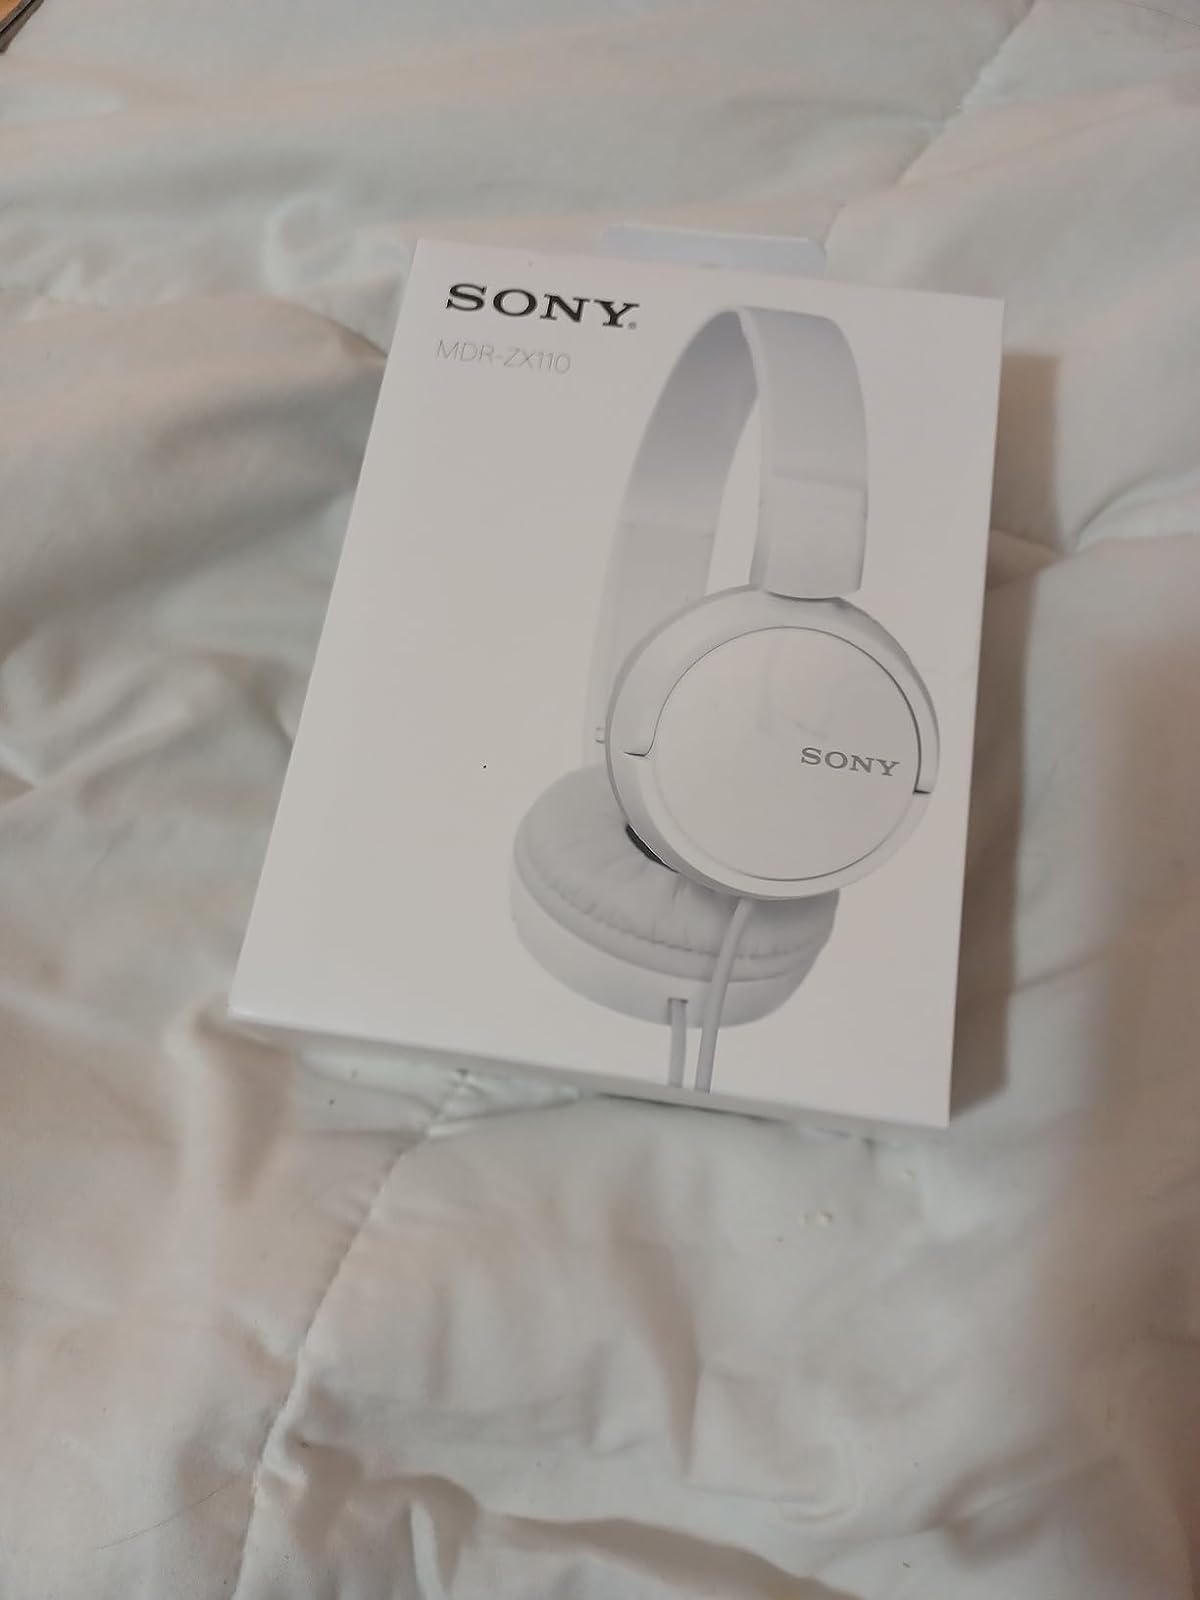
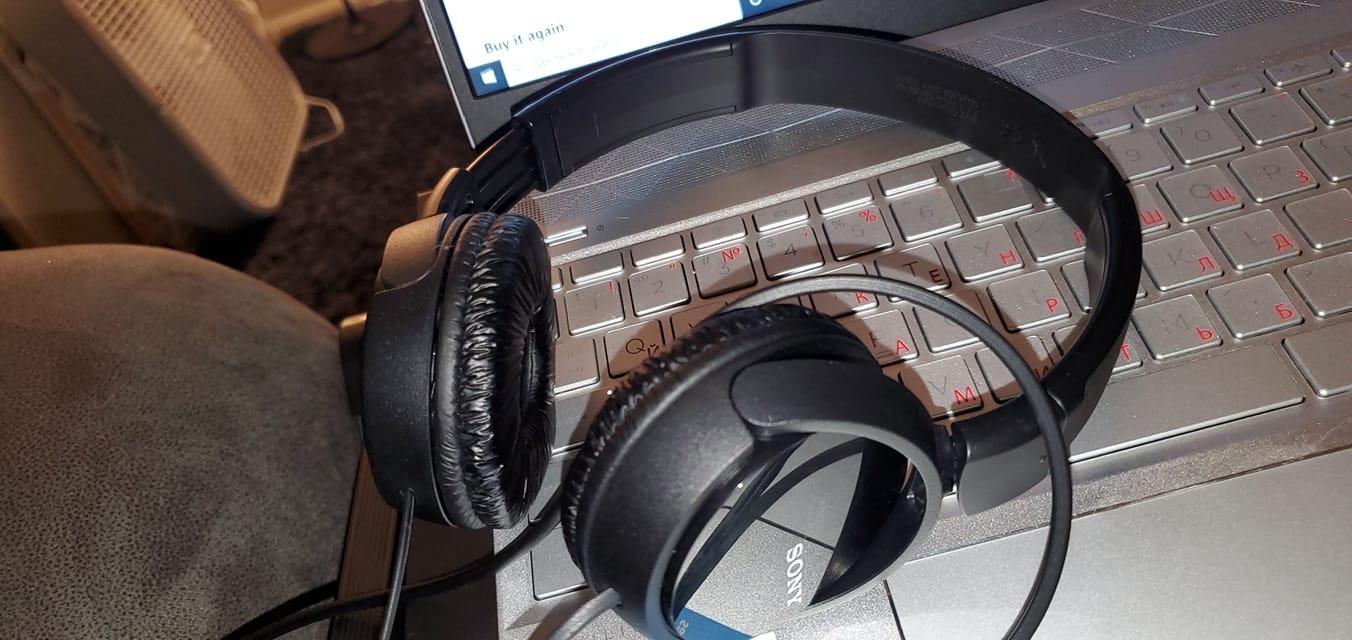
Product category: headphones
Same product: no